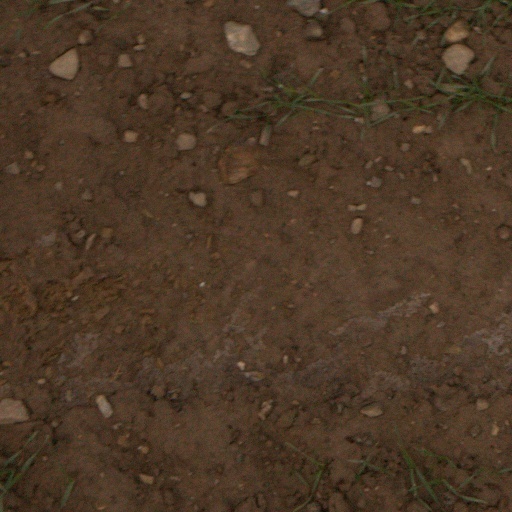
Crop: wheat